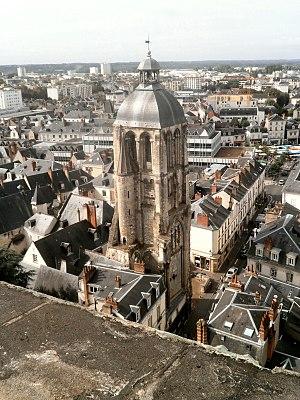
Vue générale de la tour de l'Horloge depuis la Tours Charlemagne.
La Tour de l'Horloge est un vestige d'une ancienne basilique dédiée à saint Martin de Tours et située à Tours, rue des Halles, dans le Vieux-Tours. Elle est classée au titre des monuments historiques par la liste des monuments historiques de 1840.